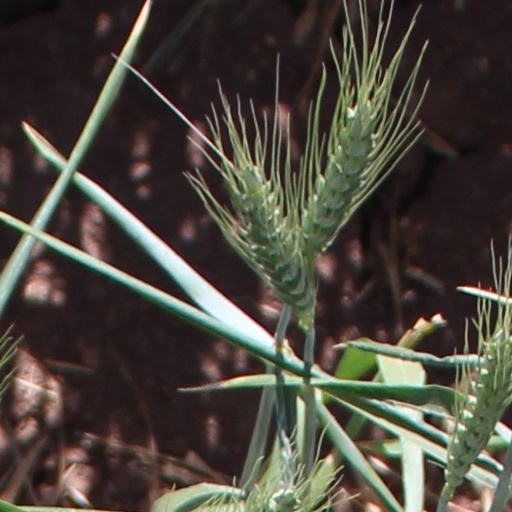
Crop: wheat